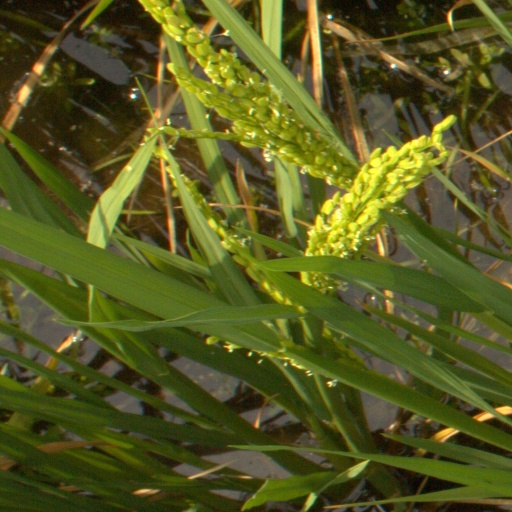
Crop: rice